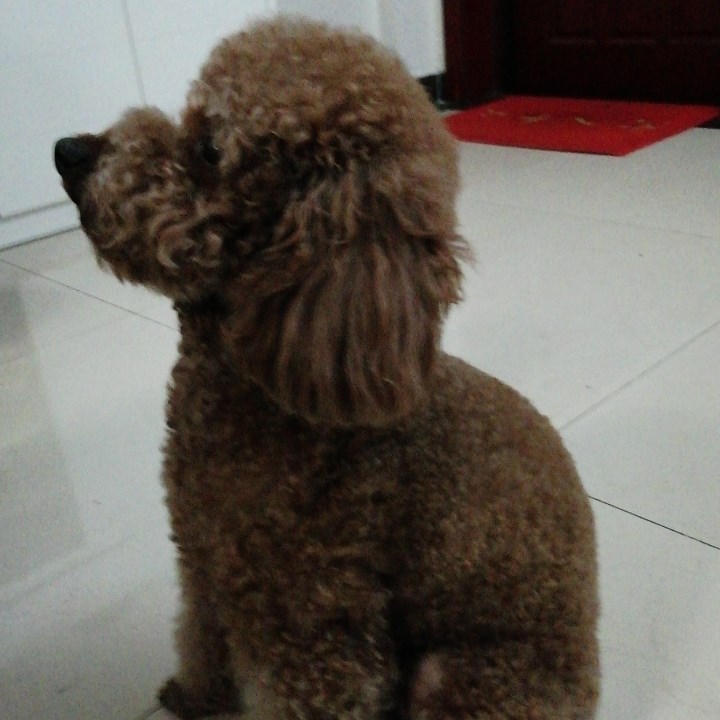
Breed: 7449-n000128-teddy